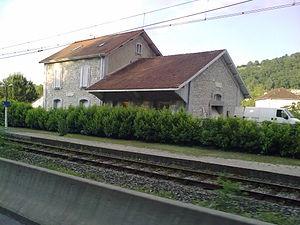
Gare de Gan le 24 mai 2010.
Gan est une commune française située dans le département des Pyrénées-Atlantiques en région Nouvelle-Aquitaine.